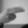
ASL letter: H